Jaime Luiz Coelho

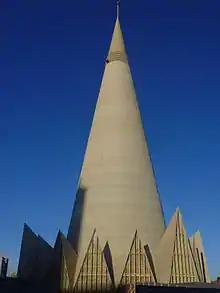
Cathedral Nossa Senhora da Glória in Maringá

On December 3, 1956 he was appointed bishop of the newly created Diocese of Maringá and was ordained on January 20, 1957. As bishop he presided over the establishment of the State College of Economics, where he taught, and which later became the University of Maringá on January 28, 1970. He initiated and oversaw the fourteen-year construction of the Cathedral Nossa Senhora da Glória (completed May 10, 1972). He was influential in constructing and later enlarging the Santa Casa de Misericórdia of Maringá, a major Catholic hospital operated by the . He was instrumental in the creation of Paraná's major newspaper, the "Folha do Norte do Paraná".